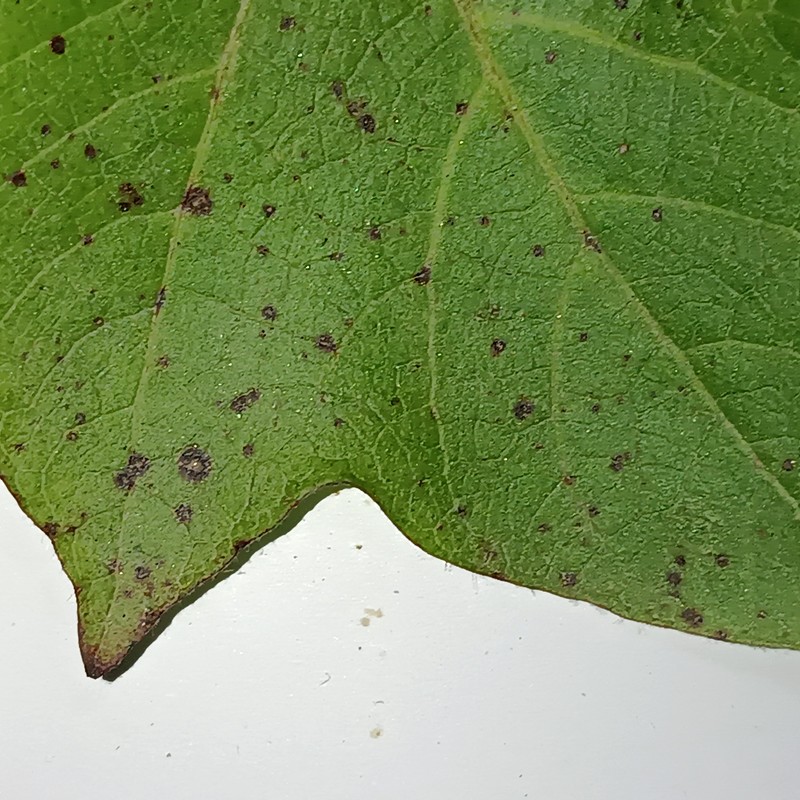
Label: Bacterial Blight